Nick Jonas & the Administration

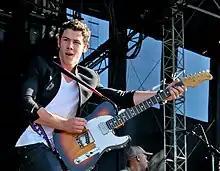
Nick Jonas, vocalist of the band, in 2011

"I had written five or six songs that were on my heart, things that were just pouring out of me with this new and exciting sound", said Jonas. "They weren't necessarily right for the Jonas Brothers, but I thought they could be perfect for something else."